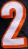
Number: 2